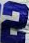
Number: 2